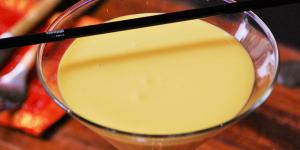
lassi de mango